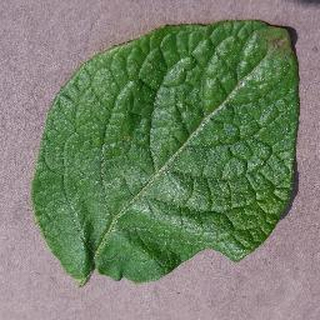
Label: healthy_potato